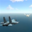
Label: airplane